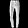
Label: Trouser